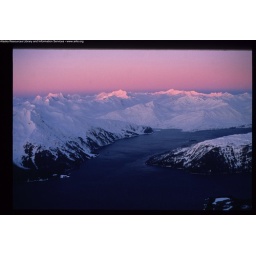
Aerial of pink sunset on horizon over snowy mountains and Valdez Narrows - Prince William Sound.January 29, 1990Public Domain